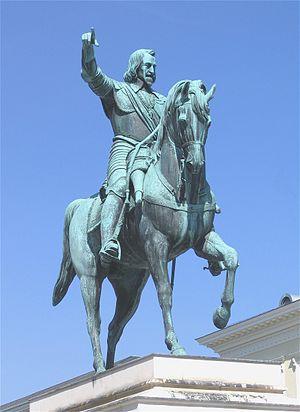
La fonderie royale de Munich est une fonderie d'art coulant exclusivement du bronze qui exista entre 1822 et 1931. Beaucoup de statues de Munich et de ses environs y ont été réalisées.